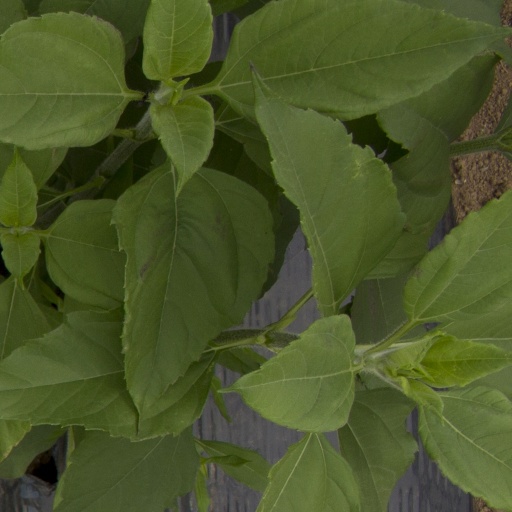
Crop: Jerusalem artichoke